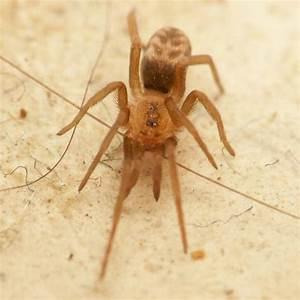
spider